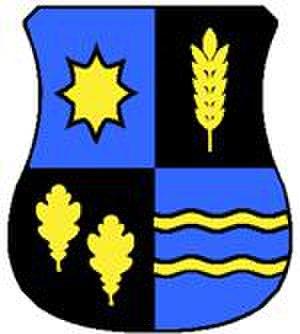
Makád est un village et une commune du comitat de Pest en Hongrie.